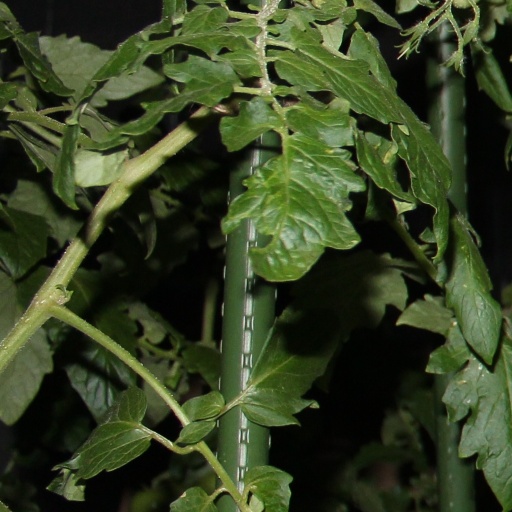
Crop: tomato